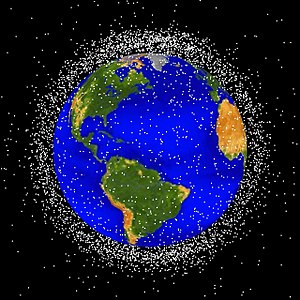
Rumaffald
Computerfremstillet billede af objekter i kredsløb om jorden. 95% af objekterne er rumaffald.
Rumaffald er objekter i rummet, som kredser om Jorden, men ikke har en funktion. Det kan være stumper fra satellitter eller rester fra andre rumfartøjer, der er opsendt fra jorden. Objekternes størrelse varierer fra støv til ødelagte satellitter med en vægt på over et ton. Udover at affaldet er farligt for rumfartøjer og astronauter på rumvandring kan det også indtræde i jordens atmosfære og falde ned på tilfældige lokaliteter på Jorden. De første satellitter blev opsendt i 1950'erne, men der er først omkring år 2000, at man er blevet opmærksom på problemet, og der er nu igangsat projekter til forebyggelse og til beskyttelse af rumfartøjer. Om der også skal foretages oprydning er lidt uklart, herunder om affaldet skal bringes tilbage til jorden, og hvem der skal gøre det. Ejerskabet til en 50 år gammel vragdel kan måske være svært at afgøre. Inter-Agency Space Debris Coordination Committee er en international organisation, som koordinerer aktiviteterne og forsøger at finde mulige løsninger på problemet.